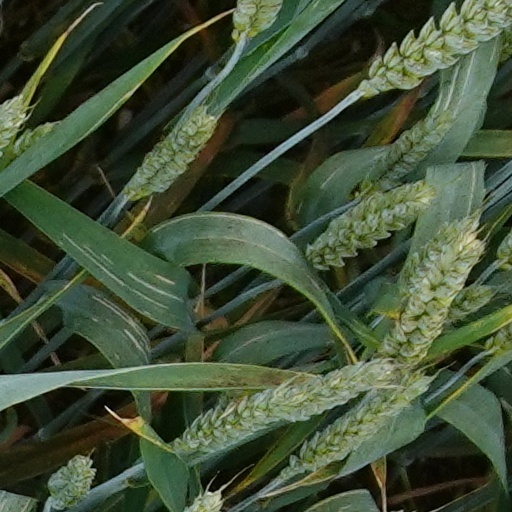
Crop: wheat